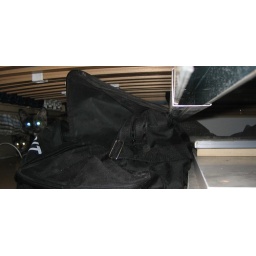
cats under the bed